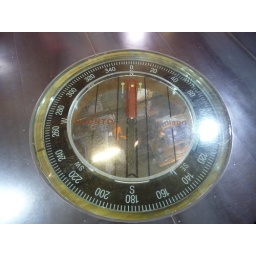
Just a clear (fake) compass in the floor that allows you to see through to the first floor.